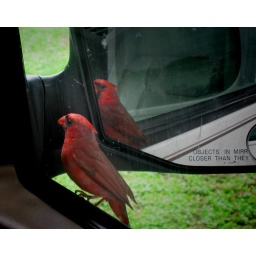
This bird spent all morning looking at itself in our side-view mirrors